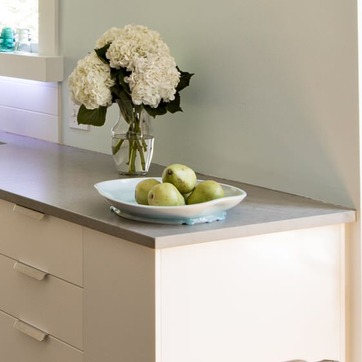
Material: food